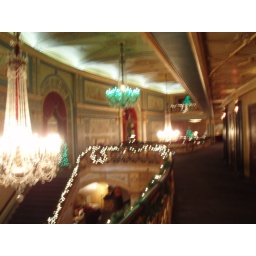
The lights were green in the opera house